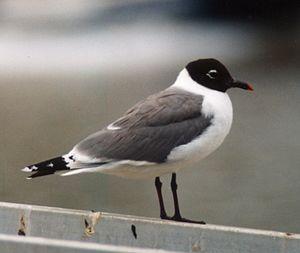
La Laguna Llancanelo est une immense étendue d'eau salée qui se trouve dans le département de Malargüe, à l'extrême sud de la province de Mendoza, en Argentine, au sein de la dépression dite de los Huarpes, dans un environnement semi-désertique. Le nom de Llancanelo signifie en Mapudungun « Perle couleur vert-azur ».
Leucophaeus est un genre d'oiseaux de la famille des Laridae.
La Mouette de Franklin est une espèce d'oiseaux appartenant à la famille des Laridae.